Tingena epimylia

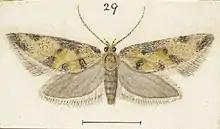
Illustration of "T. epimylia" by George Hudson.

This species is similar in appearance to "Tingena contextella" as it too has a mottled appearance, but "T. epimylia" can be distinguished as it is smaller in size, slightly narrower wings, and has a more grey appearance and a grey head.